Wheel of Sheffield

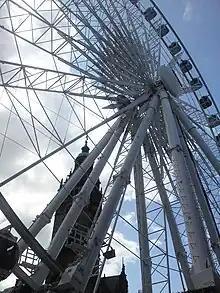
A view of the structure from below

It opened on 20 July 2009, and was intended to remain until January 2010. However, planning permission was sought for a further year of operation, and permission was granted for it to remain until January 2011. This date was brought forward to October 2010, when the operator announced plans to dismantle the wheel and relocate it to Hyde Park, London. The Wheel of Sheffield closed on 31 October 2010, and it was completely dismantled by November 2010.